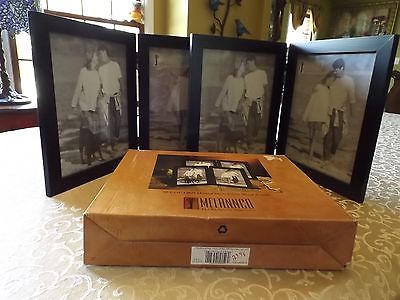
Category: chair